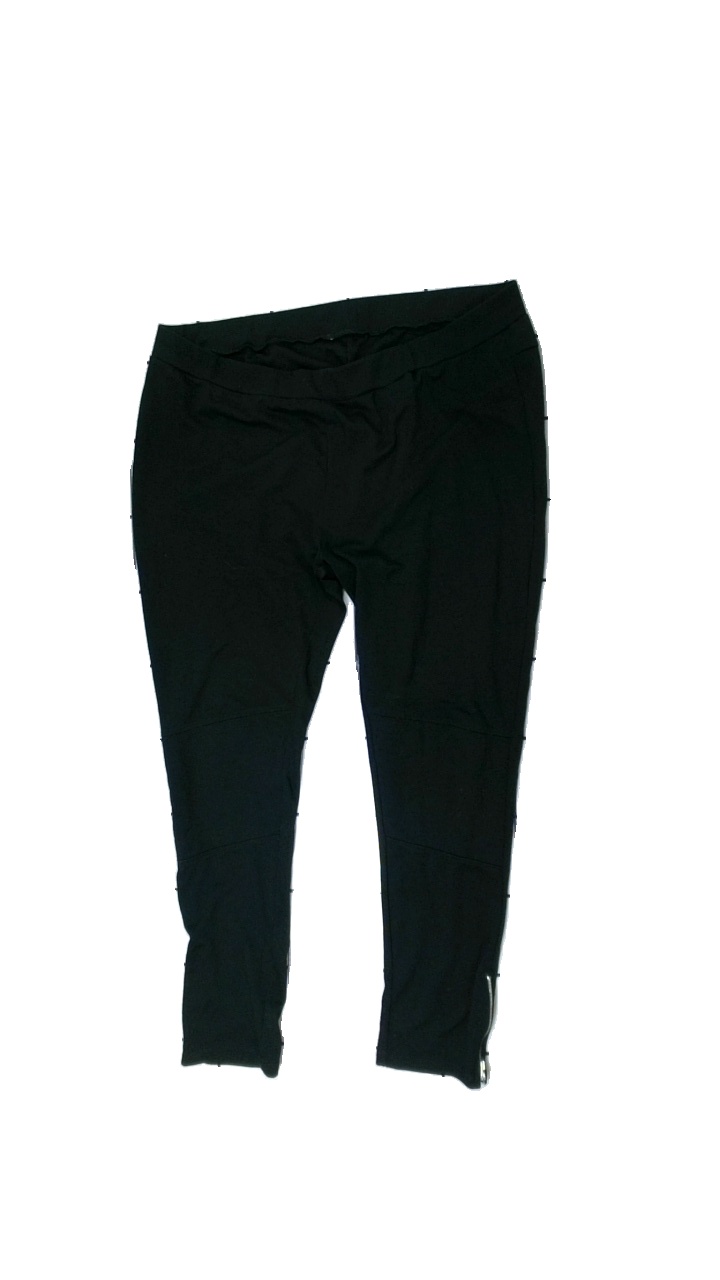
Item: Trousers (Ladies)
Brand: Missing
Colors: Black
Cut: Regular
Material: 70% polyester, 30% cotton
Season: All
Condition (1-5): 3
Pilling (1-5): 1
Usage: Export
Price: <50